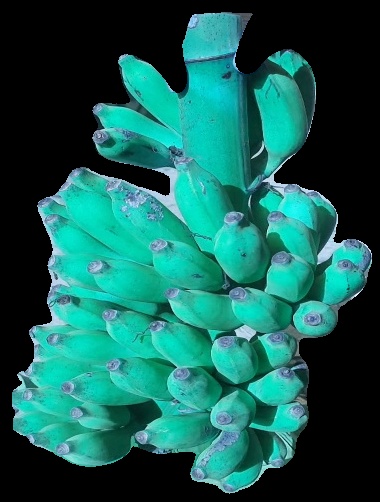
Variety: elakki-bale
Grade: grade3